Oxalis latifolia

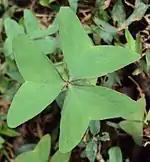
Leaf detail

This is a perennial herb growing from a system of small bulbs and spreading via stolons. There is no stem. The leaves arise on long petioles from ground level, each made up of three widely heart-shaped leaflets about 4.5 centimeters wide.